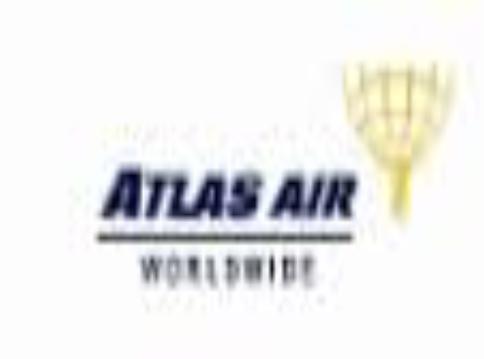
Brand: atlas air
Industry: Transportation